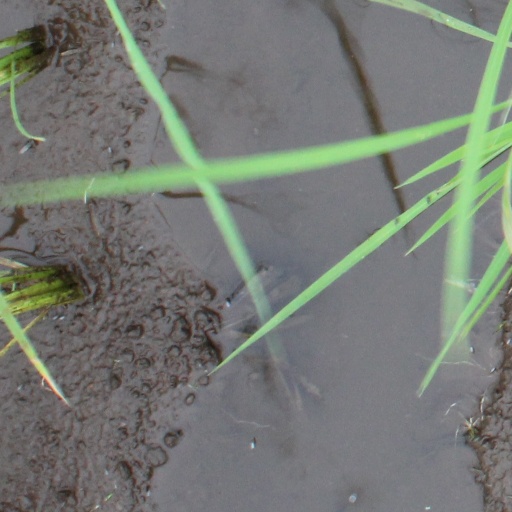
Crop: rice